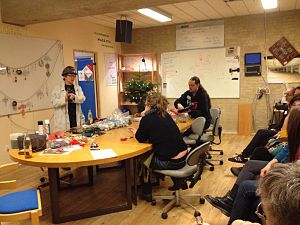
Open Space Aarhus / Fysiske rammer
Juleworkshop i Open Space Aarhus.
Open Space Aarhus er et hackerspace i Aarhus. Stedet er inspireret af hackerspaces